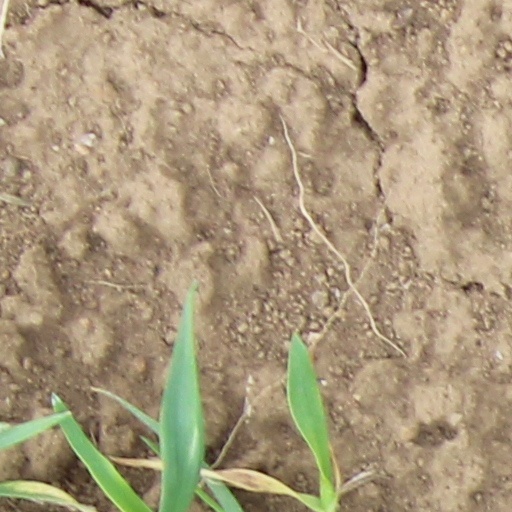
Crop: wheat